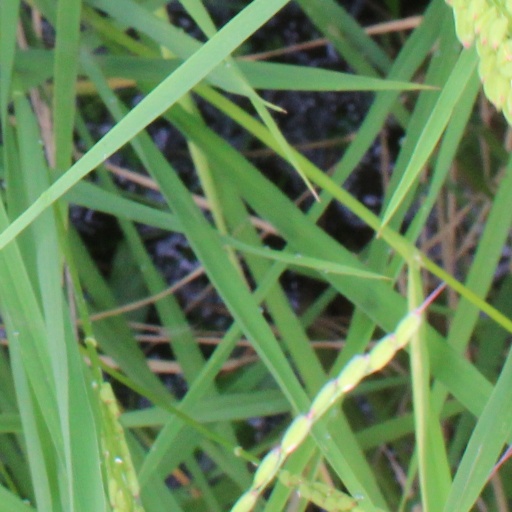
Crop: rice